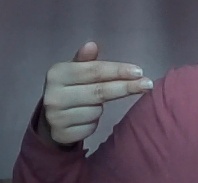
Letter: ghain